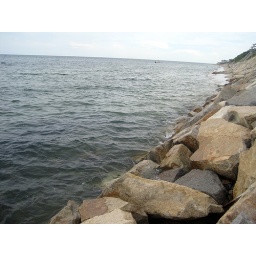
trapped by high tide on a beach run. had to scramble over rocks for awhile.